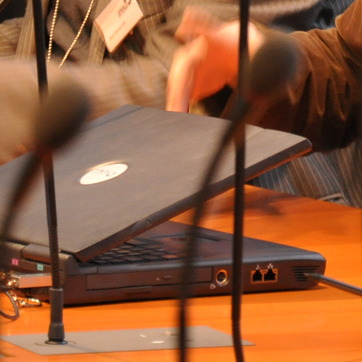
Material: plastic